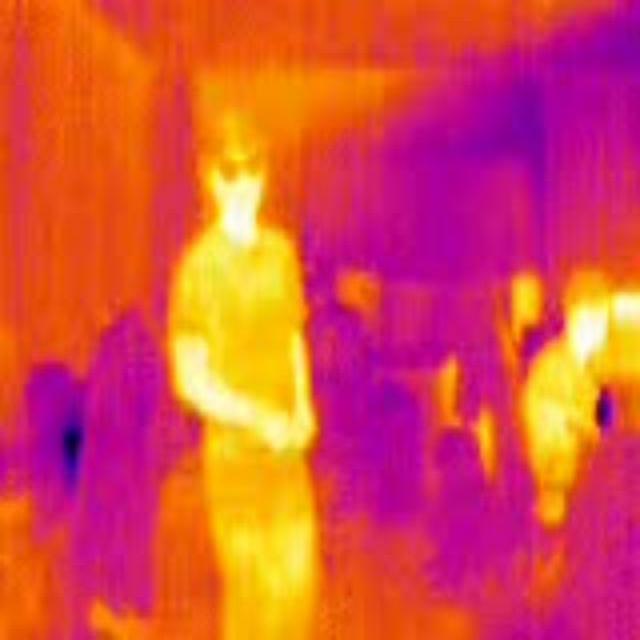
Detected objects:
label: person
label: person